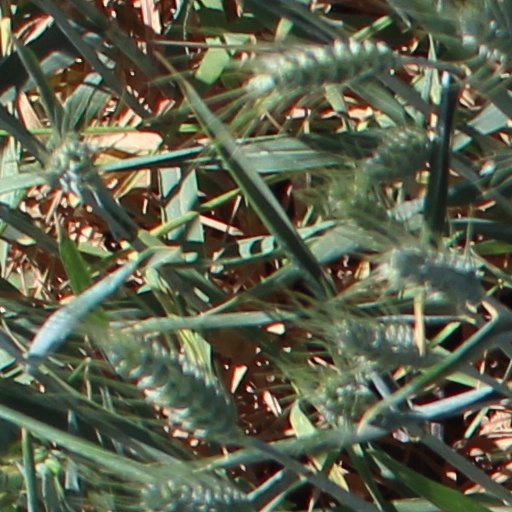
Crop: wheat